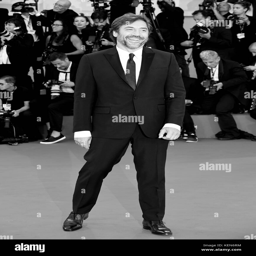
actor attends the premiere for person during festival